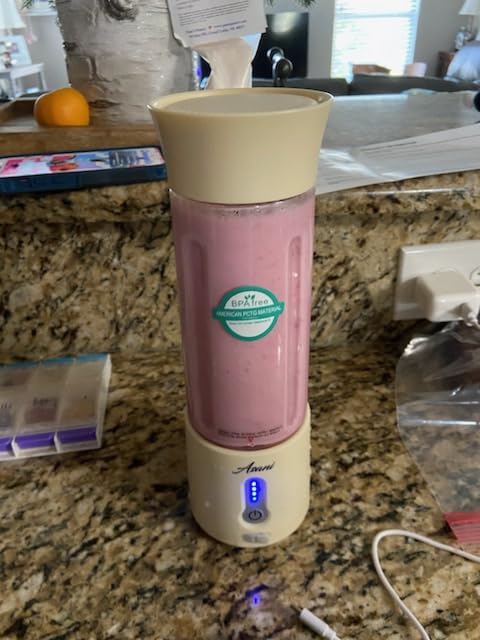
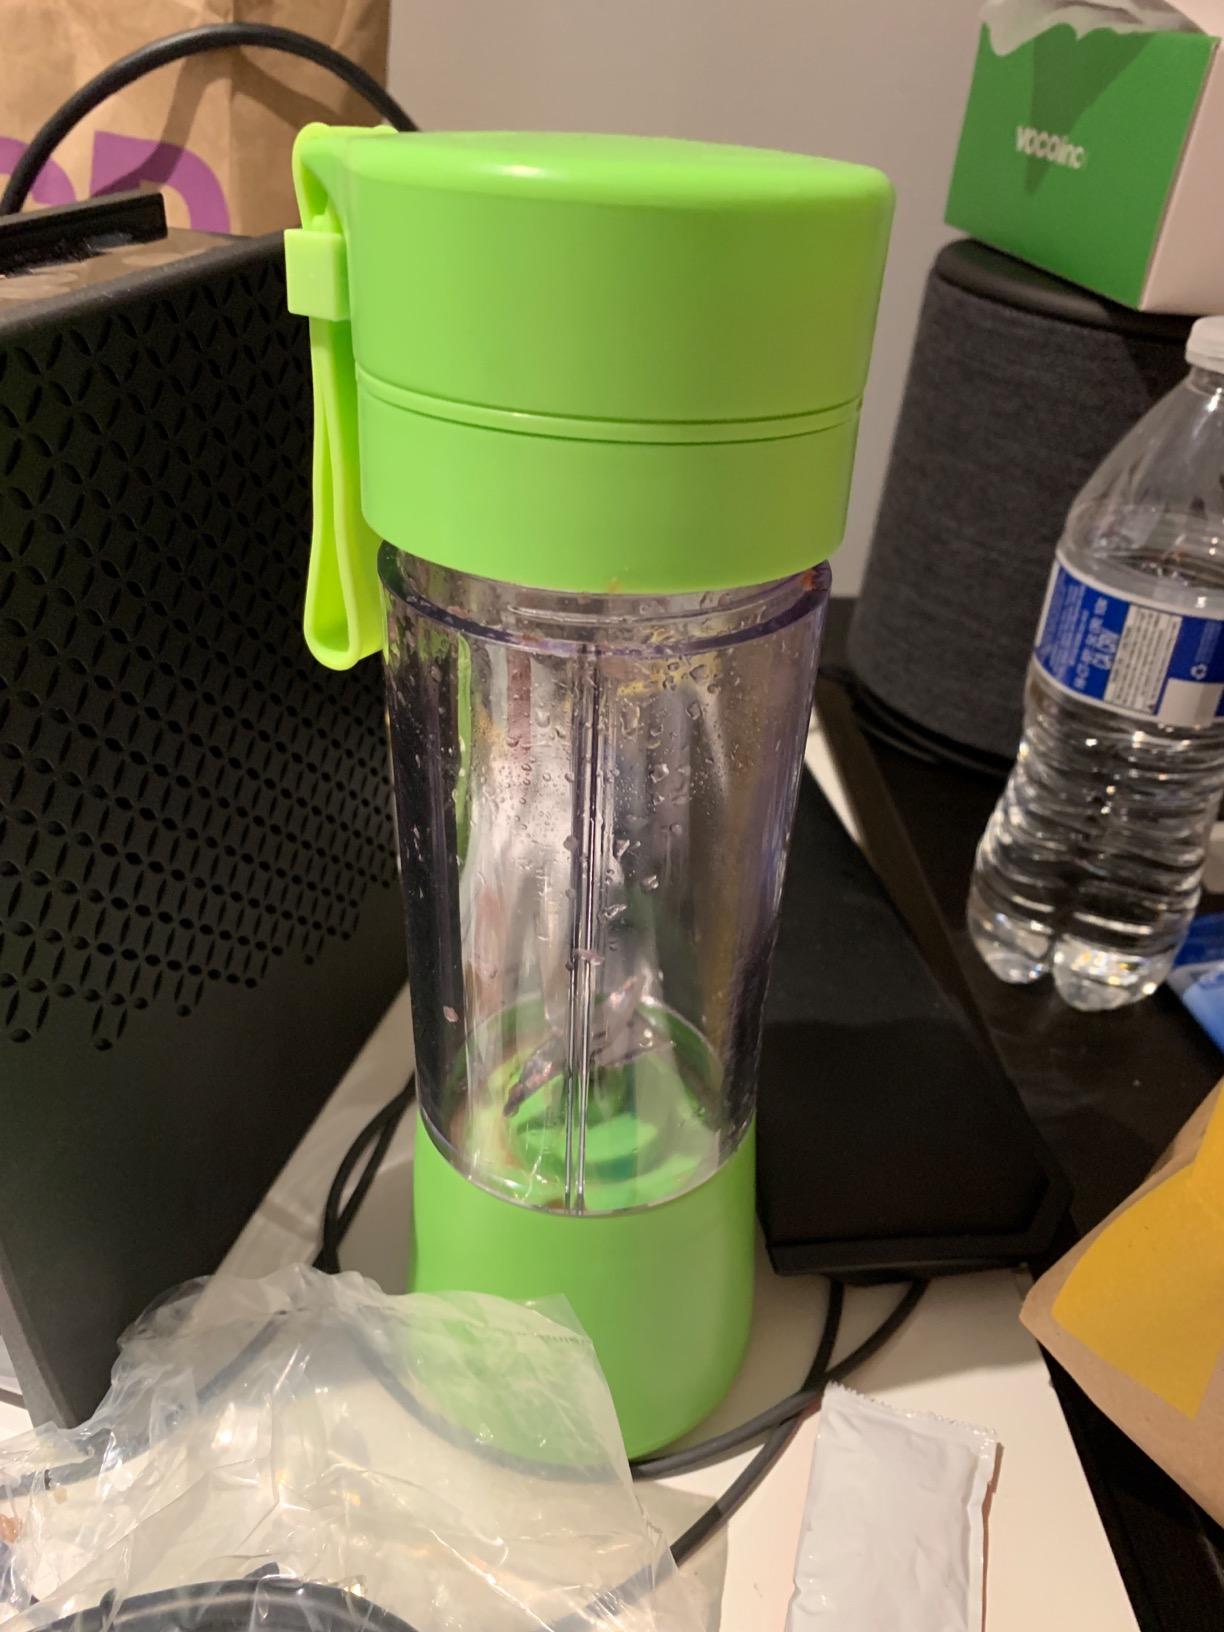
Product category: items_blender
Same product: no